Simeon Shezuri

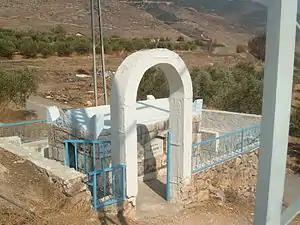
Tomb of Simeon Shezuri, Sajur, Israel

Simeon Shezuri, or R. Simeon of Shezur, was a Jewish Tanna sage of the fourth generation.